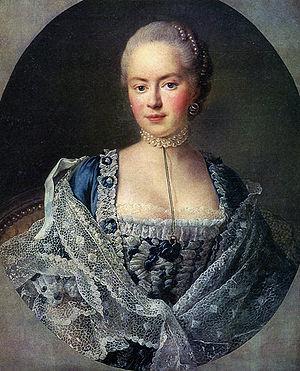
La comtesse Daria Petrovna Saltykova, née comtesse Tchernycheva, le 20 septembre 1739 et morte le 23 décembre 1802, est une aristocrate russe fameuse pour son esprit cultivé, sous le règne de Catherine II de Russie. Elle est la sœur de la princesse Galitzine qui inspira Pouchkine.